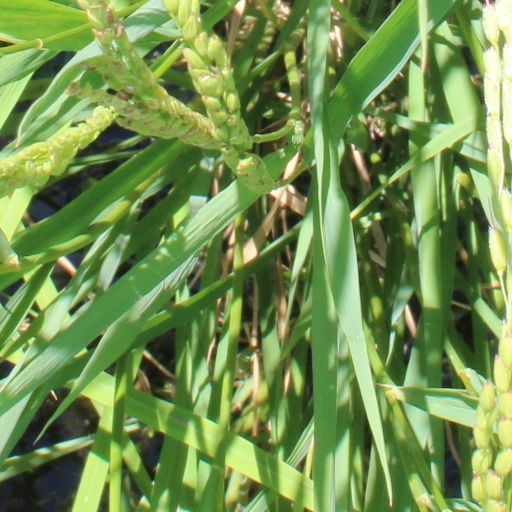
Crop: rice